Dead Mine

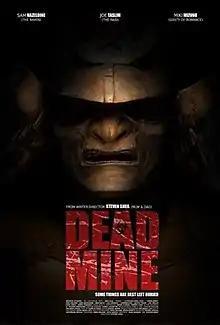
Film poster

Dead Mine is a 2012 English-language Indonesian horror film directed by Steven Sheil and starring Ario Bayu and Joe Taslim. The film was produced by Infinite Frameworks, the production house before working on the musical animated film "Meraih Mimpi" (Achieved a dream) in 2009. Filming and production of the film was done in the filming facility integrated in Batam Island.